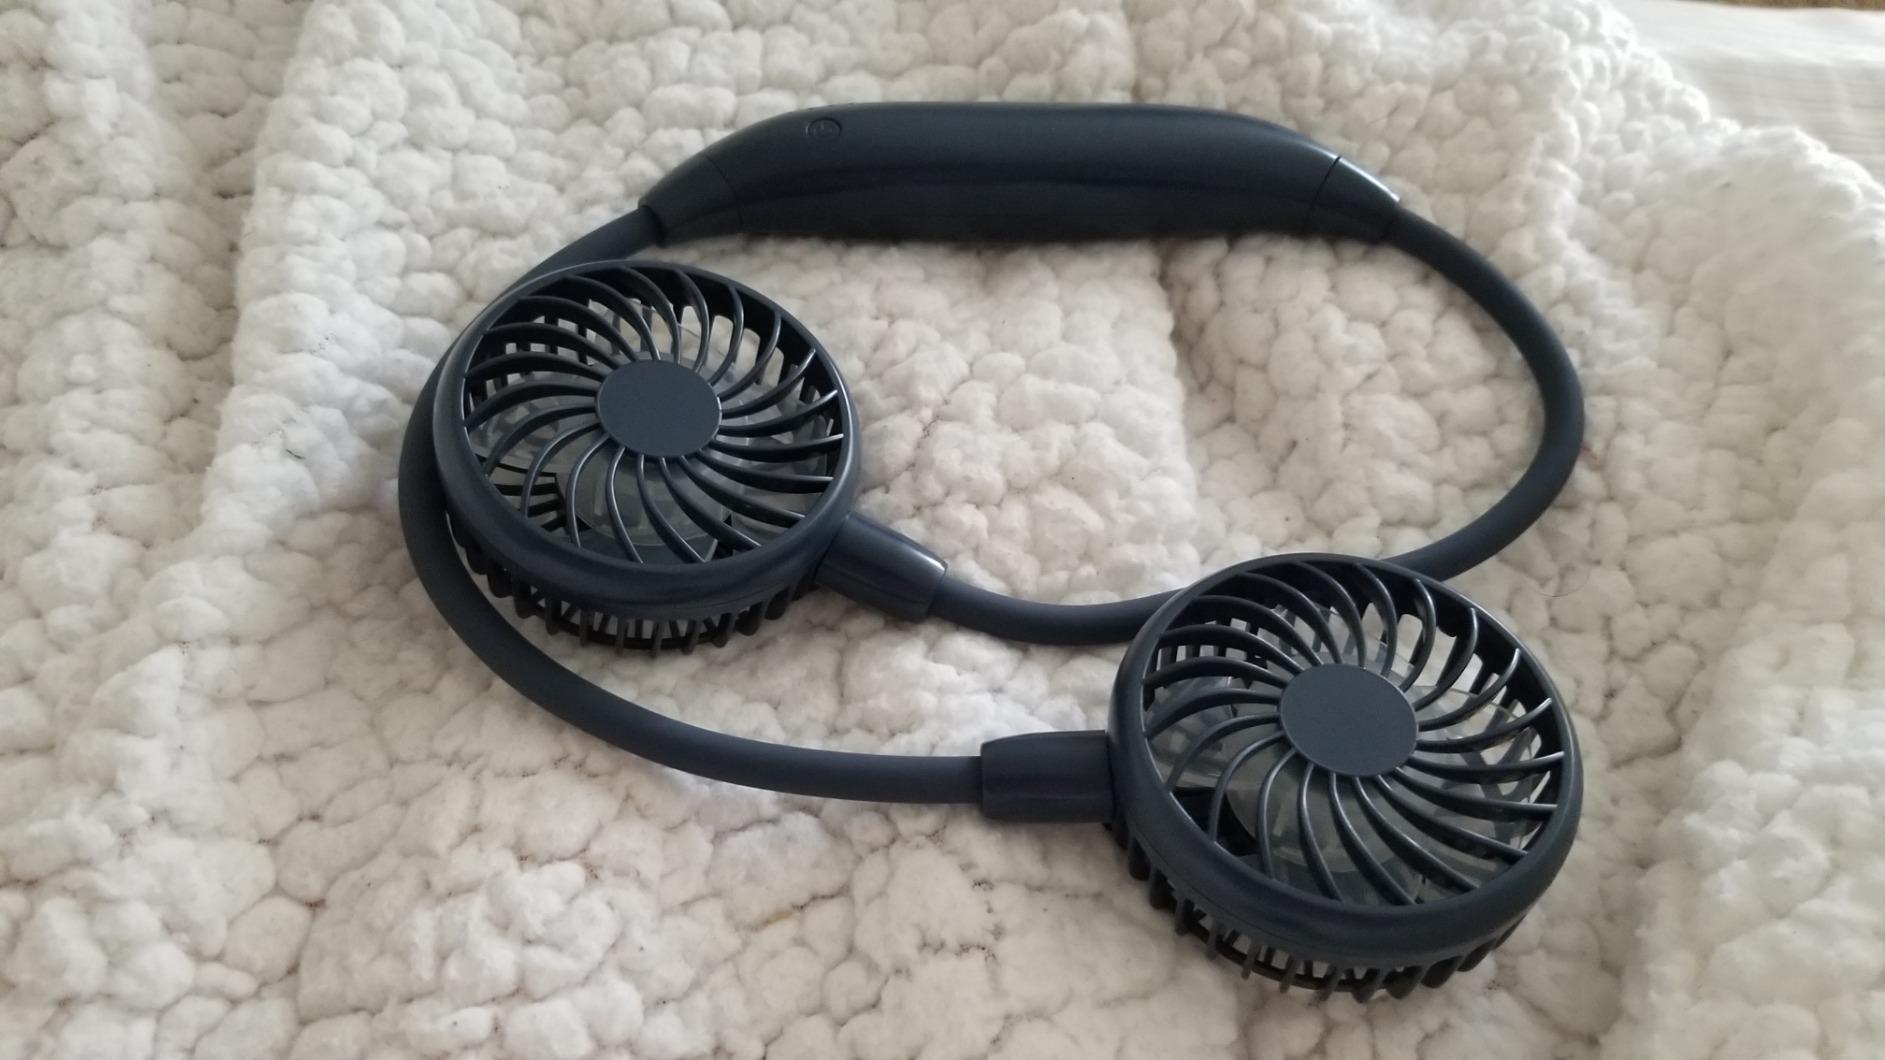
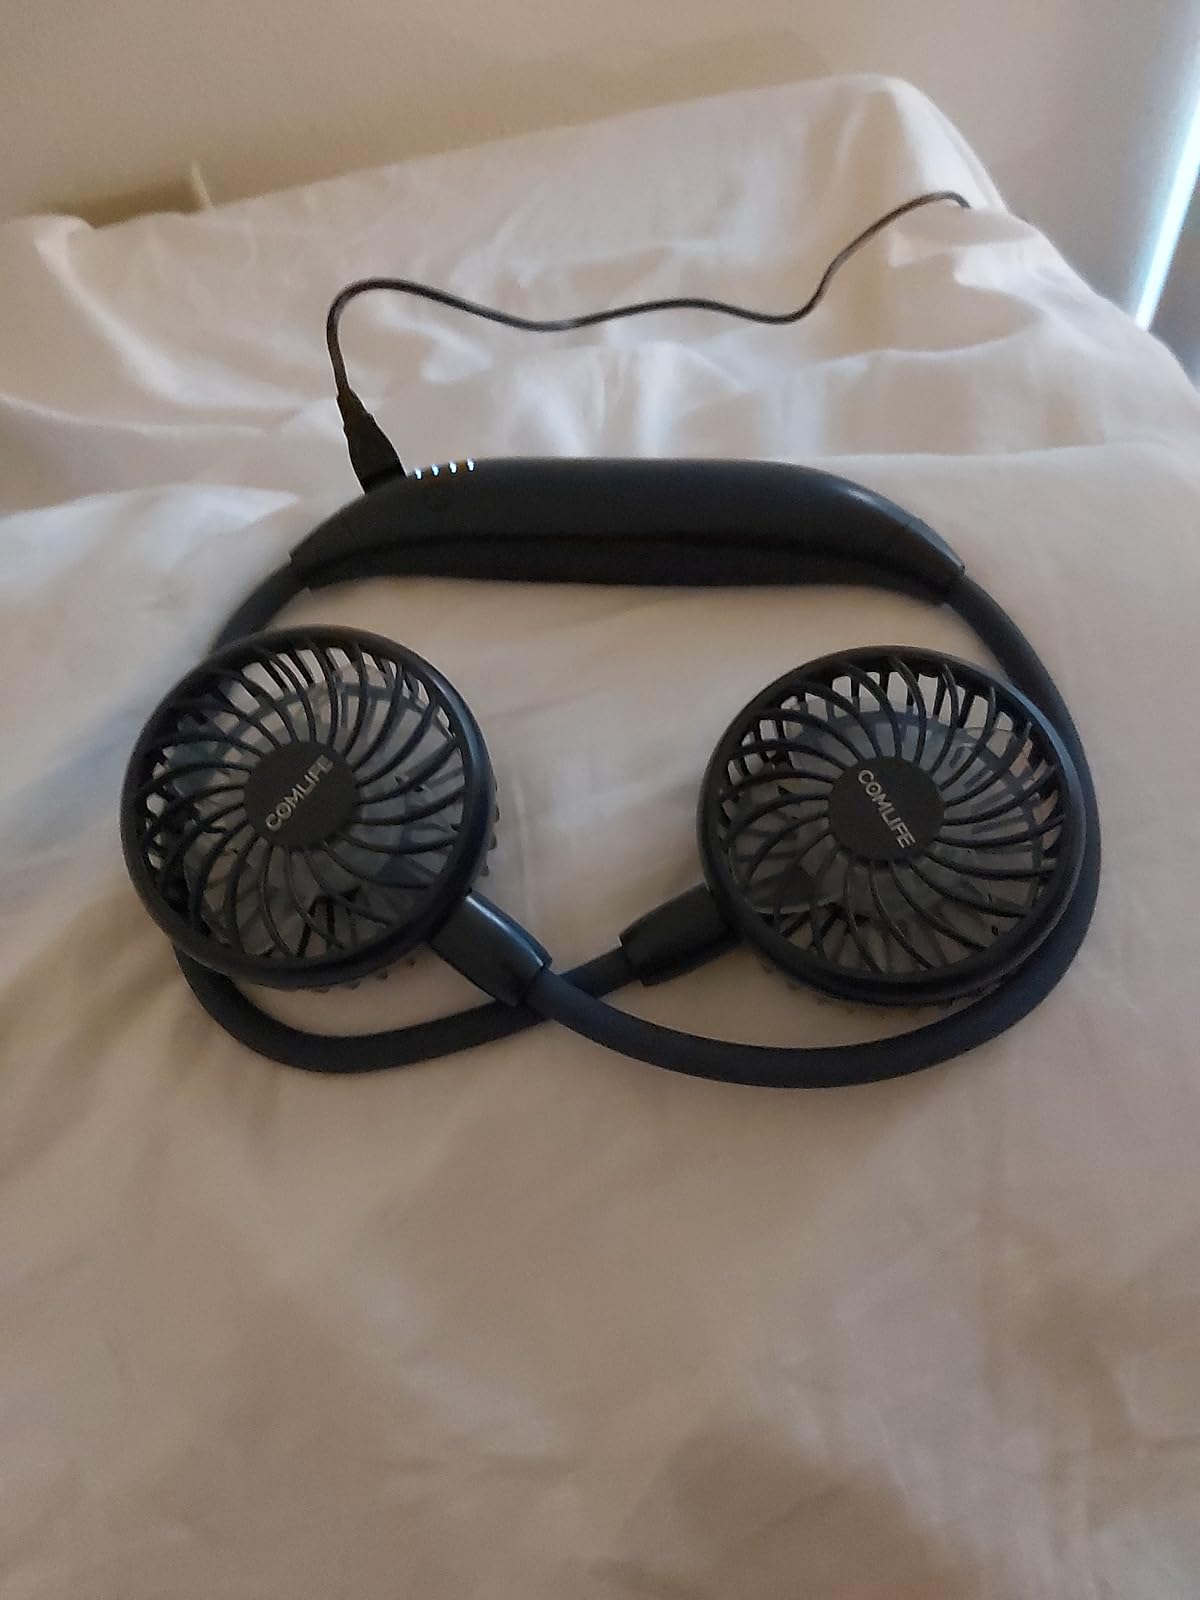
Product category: fan
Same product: yes